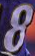
Number: 8